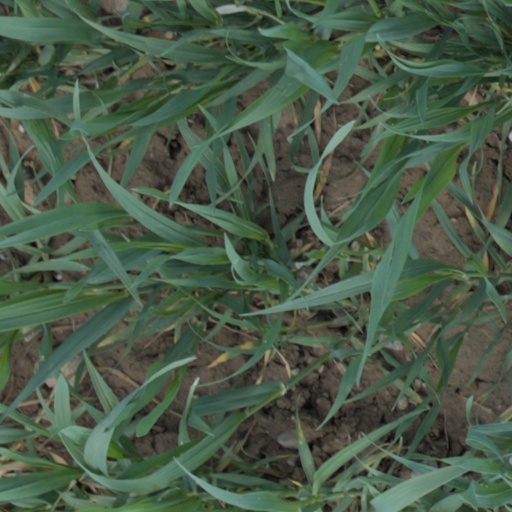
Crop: wheat